Nandrolone

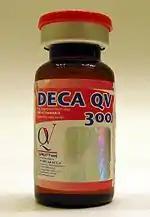
QV Nandrolone Deca, a form of nandrolone used by athletes.

Nandrolone was first synthesized in 1950. It was first introduced, as nandrolone phenylpropionate, in 1959, and then as nandrolone decanoate in 1962, followed by additional esters.